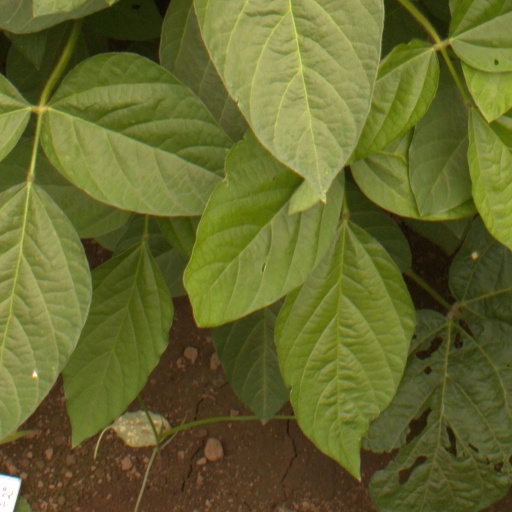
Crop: soybean